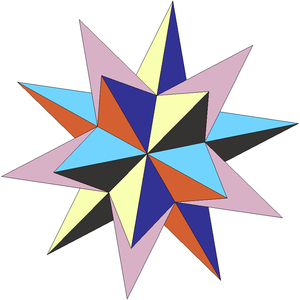
Un polyèdre est une forme géométrique à trois dimensions ayant des faces planes polygonales qui se rencontrent selon des segments de droite qu'on appelle arêtes.
En géométrie, la stellation est un procédé de construction de nouveaux polygones, de nouveaux polyèdres, ou, en général, de nouveaux polytopes en dimension n, en étendant les arêtes ou faces planes, généralement de manière symétrique, jusqu'à ce que chacune d'entre elles se rejoignent de nouveau. La nouvelle figure, avec un aspect étoilé, est appelée une stellation de l'original.